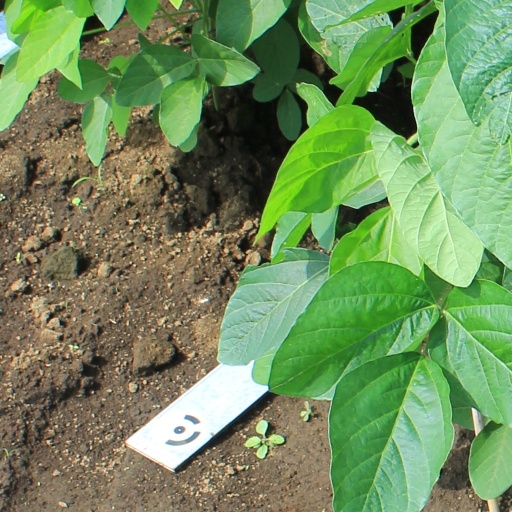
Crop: soybean